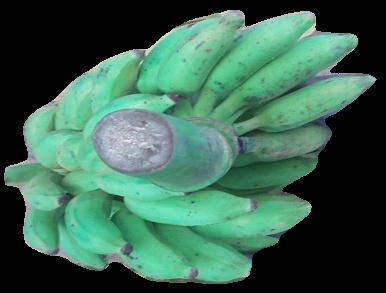
Variety: elakki-bale
Grade: grade3